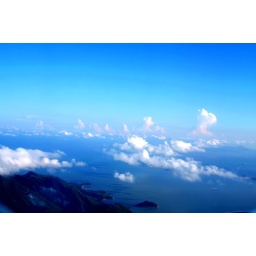
see in LARGE SIZE!!! like this green mountain in such blue sea~~